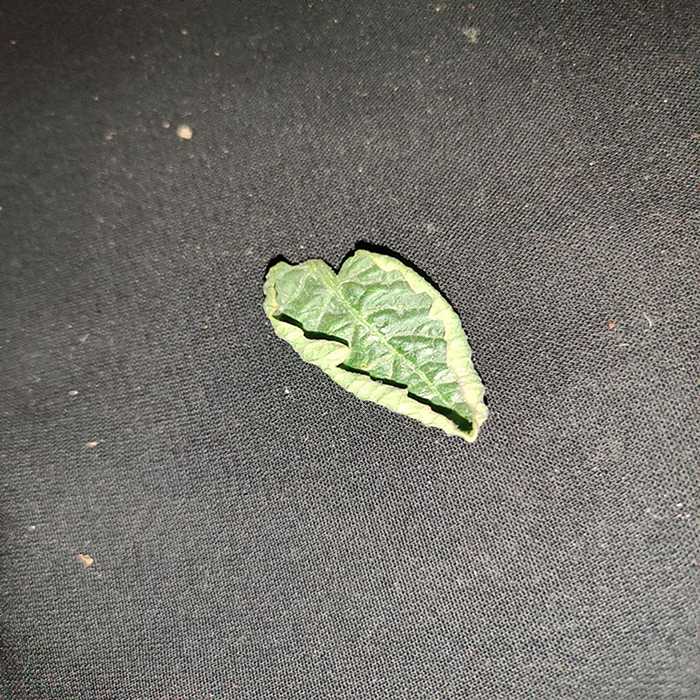
Plant: Tomato
Label: Tomato leaf curl virus